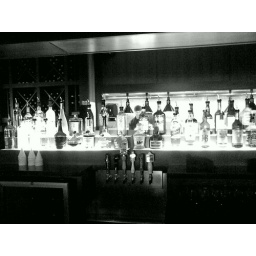
shot from a bar in a local restaurant, shot in black &amp;amp; white from my phone.